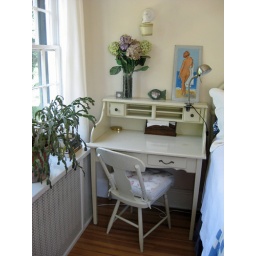
a not-too-girly desk serves as a bedside table in this farmhouse-style home. via: apartment therapy